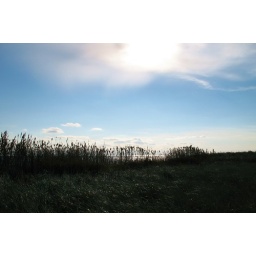
A peek at the ocean over the dunes and beach grasses at Smith Point County Park in Shirley, NY.